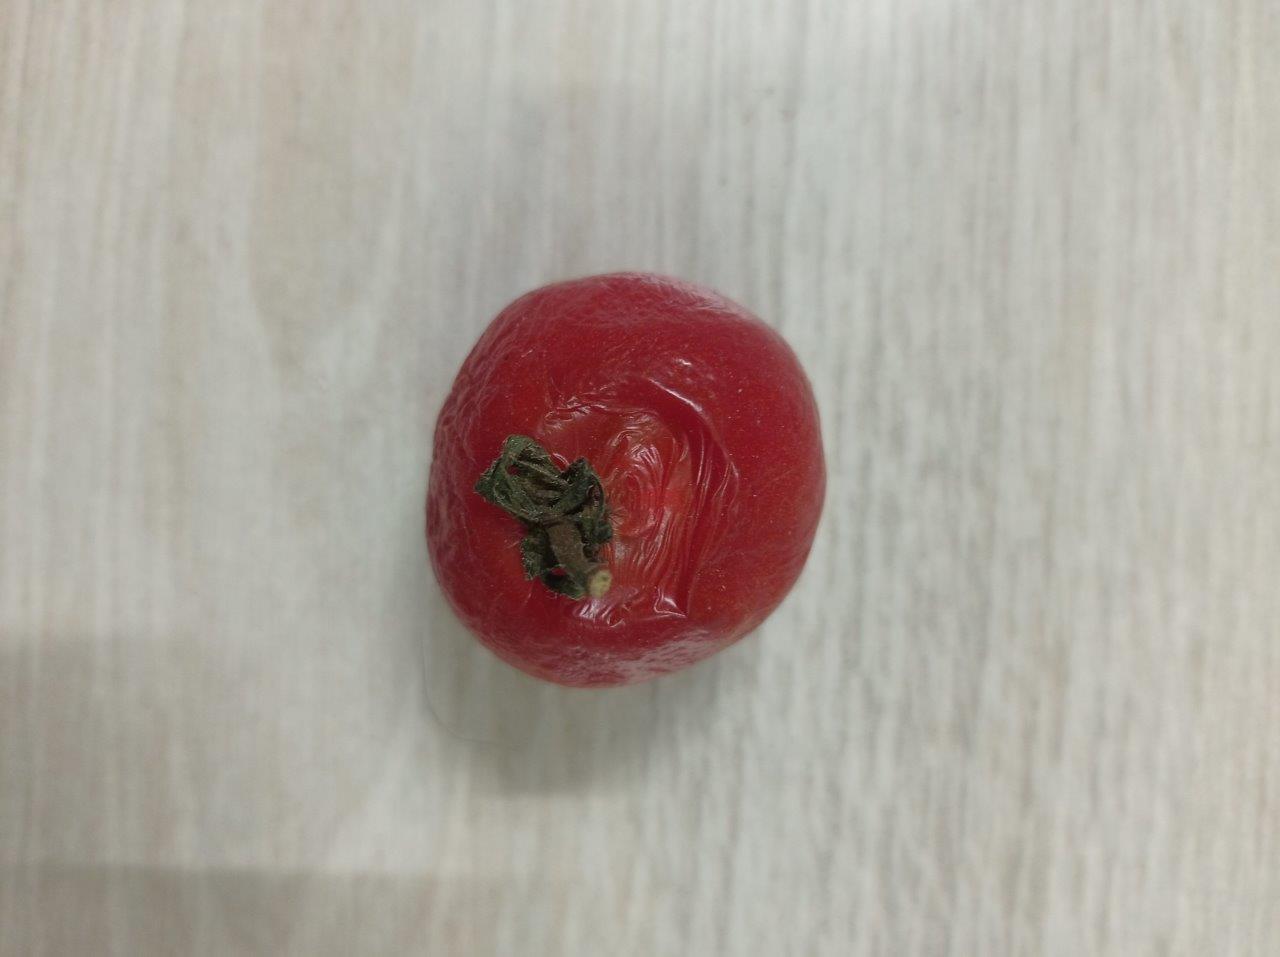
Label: Rotten